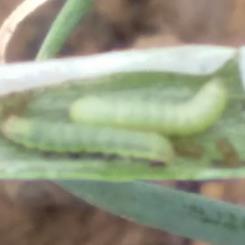
Crop: Onion
Condition: caterpillar-p